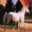
Label: horse